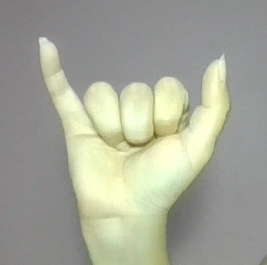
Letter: ya